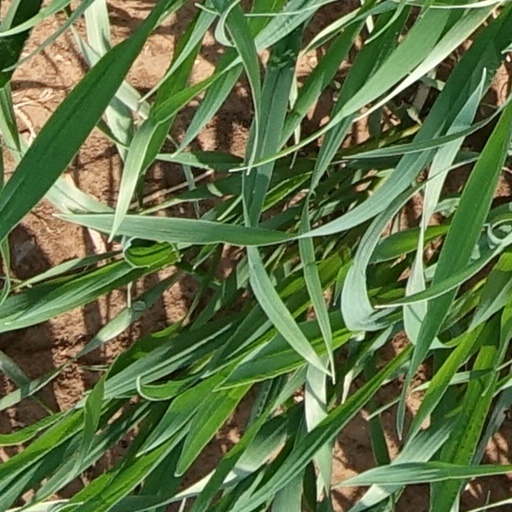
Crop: wheat